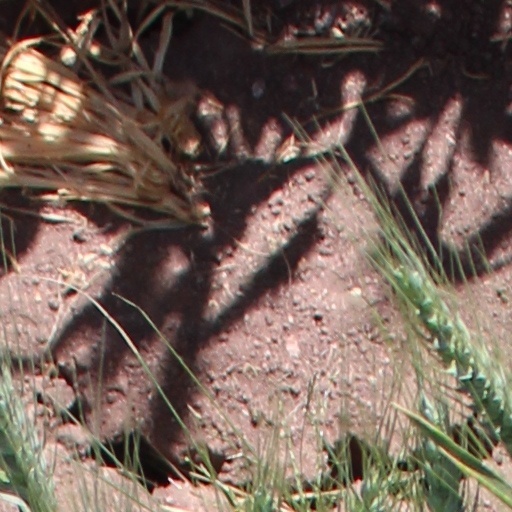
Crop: wheat